Hida Tōshō-gū

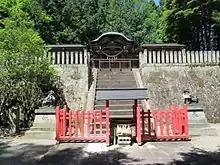
Hida Tōshō-gū

is a Shinto shrine in the city of Takayama, Gifu Prefecture, Japan. It is dedicated to the first Shōgun of the Tokugawa Shogunate, Tokugawa Ieyasu.